The Sessions (2012 film)

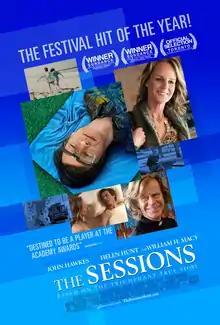
Theatrical release poster

The Sessions is a 2012 American drama film written and directed by Ben Lewin. It is based on the 1990 article "On Seeing a Sex Surrogate" by Mark O'Brien, an American poet. Paralyzed from the neck down due to polio, he hired a sex surrogate to lose his virginity. John Hawkes and Helen Hunt star as O'Brien and sex surrogate Cheryl Cohen-Greene, respectively.